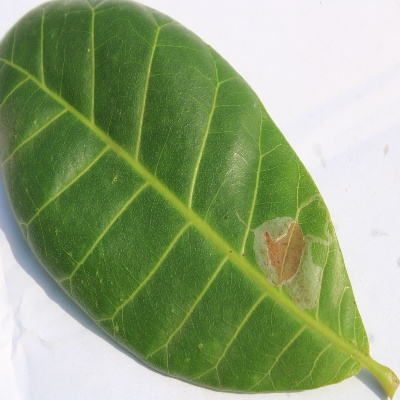
Crop: Cashew
Condition: leaf miner